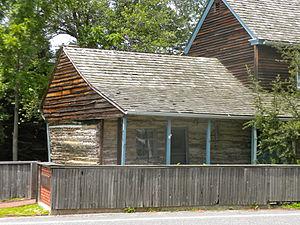
Une cabane en rondins est une habitation construite de rondins, d'une structure particulièrement peu finie ou à l'architecture peu sophistiquée. Les cabanes en rondins ont une longue histoire en Europe et sont souvent associées en Amérique avec la première génération de construction de maison par les colons.